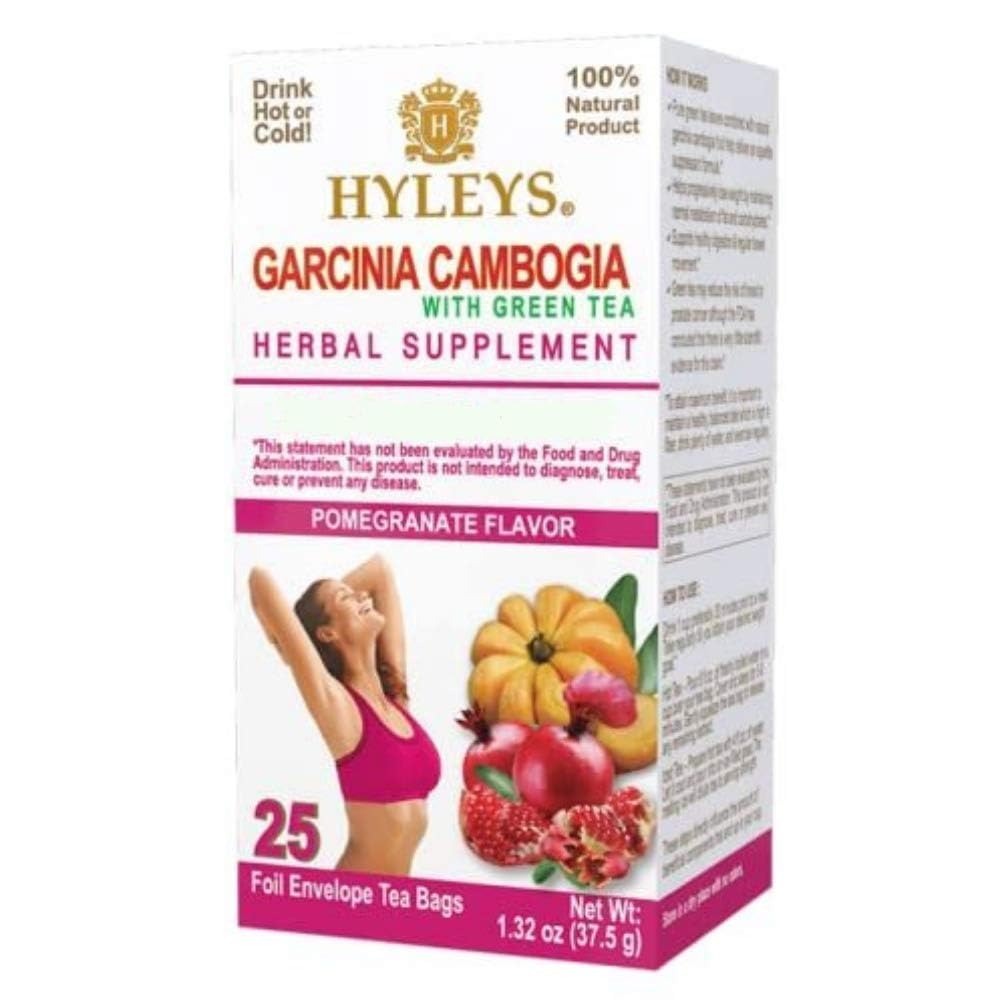
Item Name: HYLEYS Tea Garcinia Cambogia Green Tea with Pomegranate Flavor - 25 Tea Bags (12 Pack - 300 Tea Bags Total)
Bullet Point 1: Potent Combination: Infused with pure Garcinia Cambogia extract and Green Tea Leaf, offering a holistic approach to weight loss without the need for pills or capsules.
Bullet Point 2: Natural Appetite Suppressant: Helps suppress appetite, aiding those aiming for a slim physique by mitigating overeating.
Bullet Point 3: Effective Weight Management: Supports the body's ability to progressively lose weight, optimizing the metabolism of fat and carbohydrates.
Bullet Point 4: Digestive Wellness: Not just a diet supplement, but a holistic solution that supports healthy digestion and ensures regular bowel movements.
Bullet Point 5: Formulated for Women: Specifically designed to cater to women's nutritional needs, doubling as a fat burner that harmoniously integrates with your wellness routine.
Value: 300.0
Unit: Count

Price: 49.99